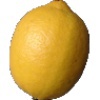
Label: lemon